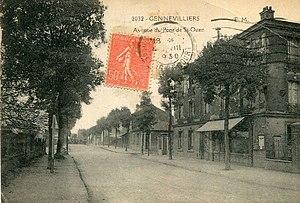
Gennevilliers, l'avenue Louis-Roche (Ancienne Avenue du Pont de Saint-Ouen).
L'avenue Louis-Roche est une voie de communication située à Gennevilliers.